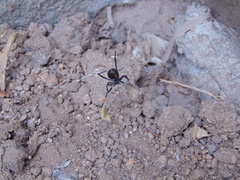
Species: Lactrodectus_hesperus